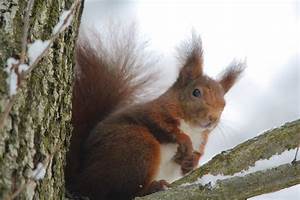
Label: scoiattolo